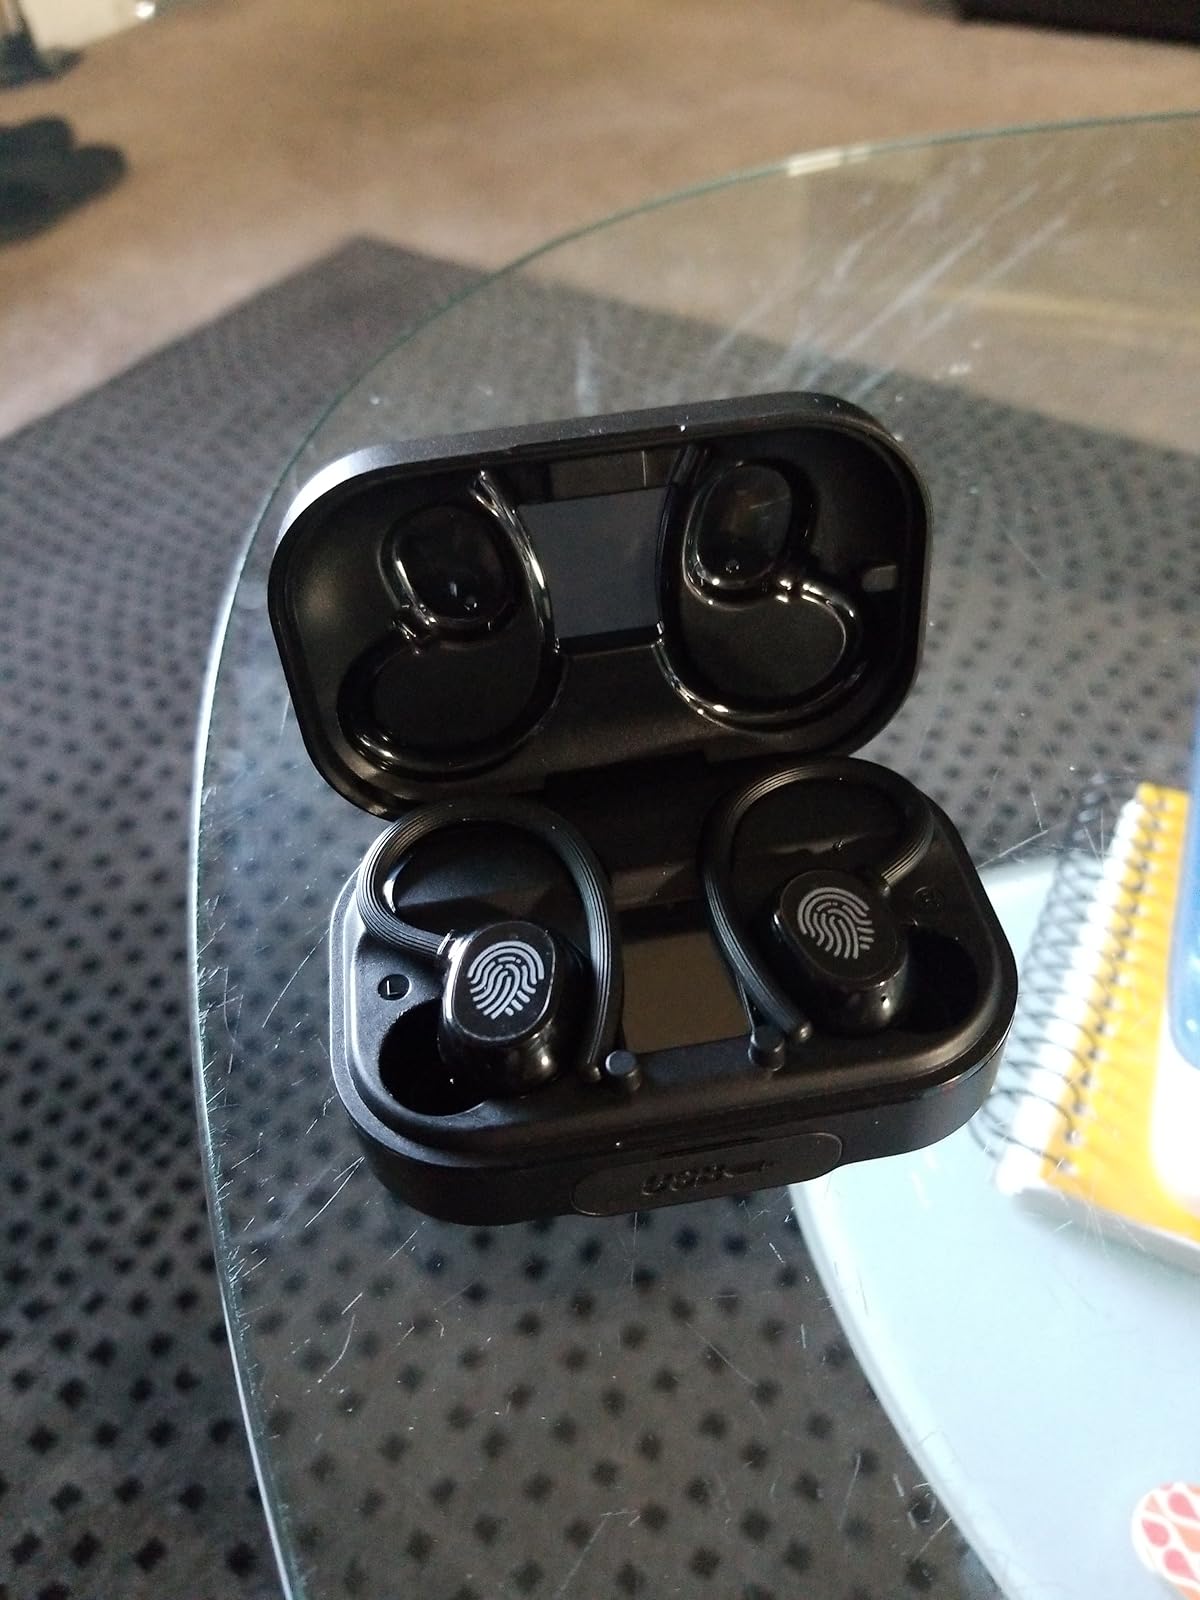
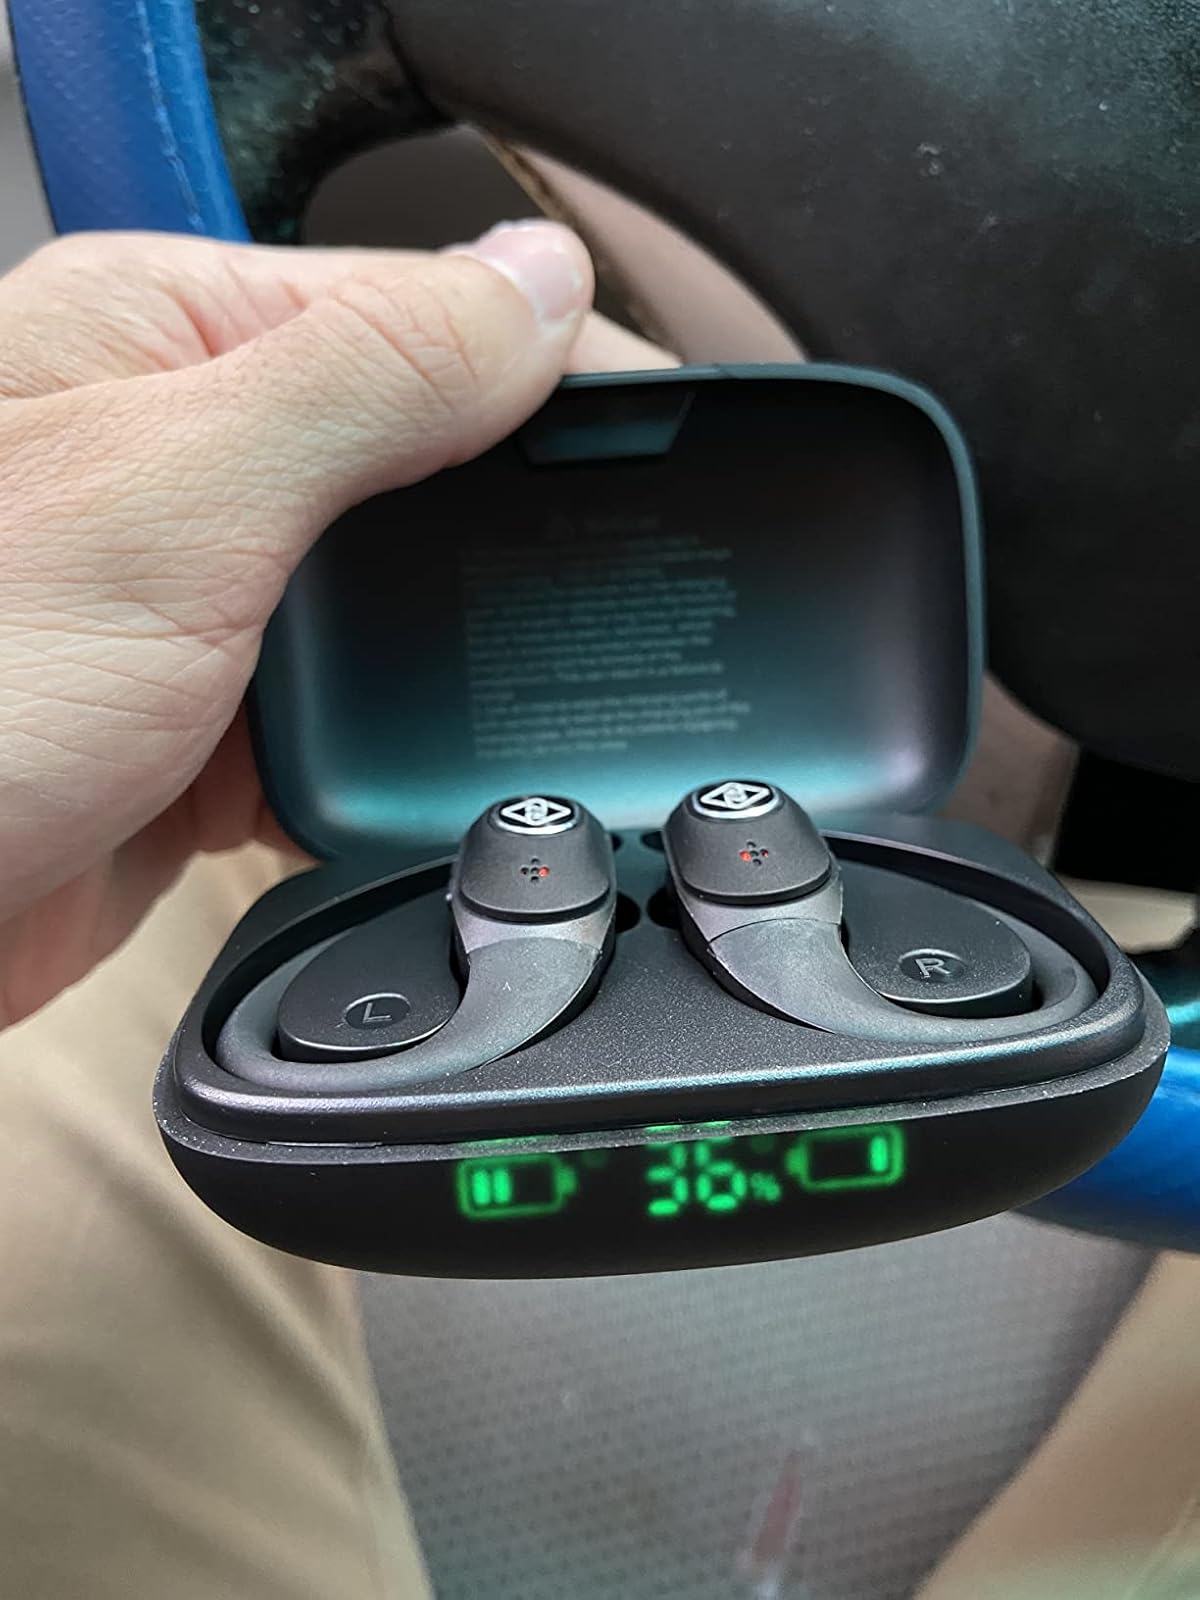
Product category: earbuds
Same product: no